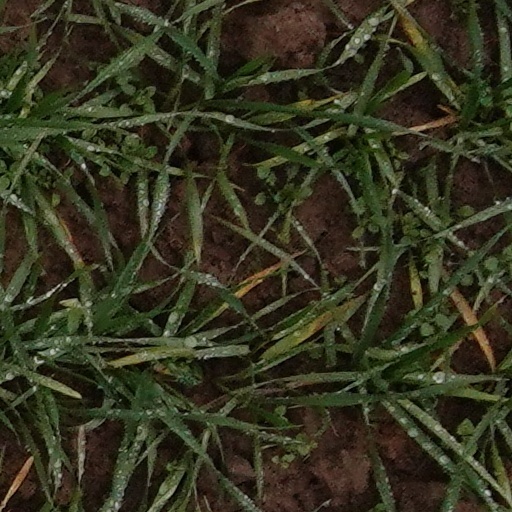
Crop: wheat